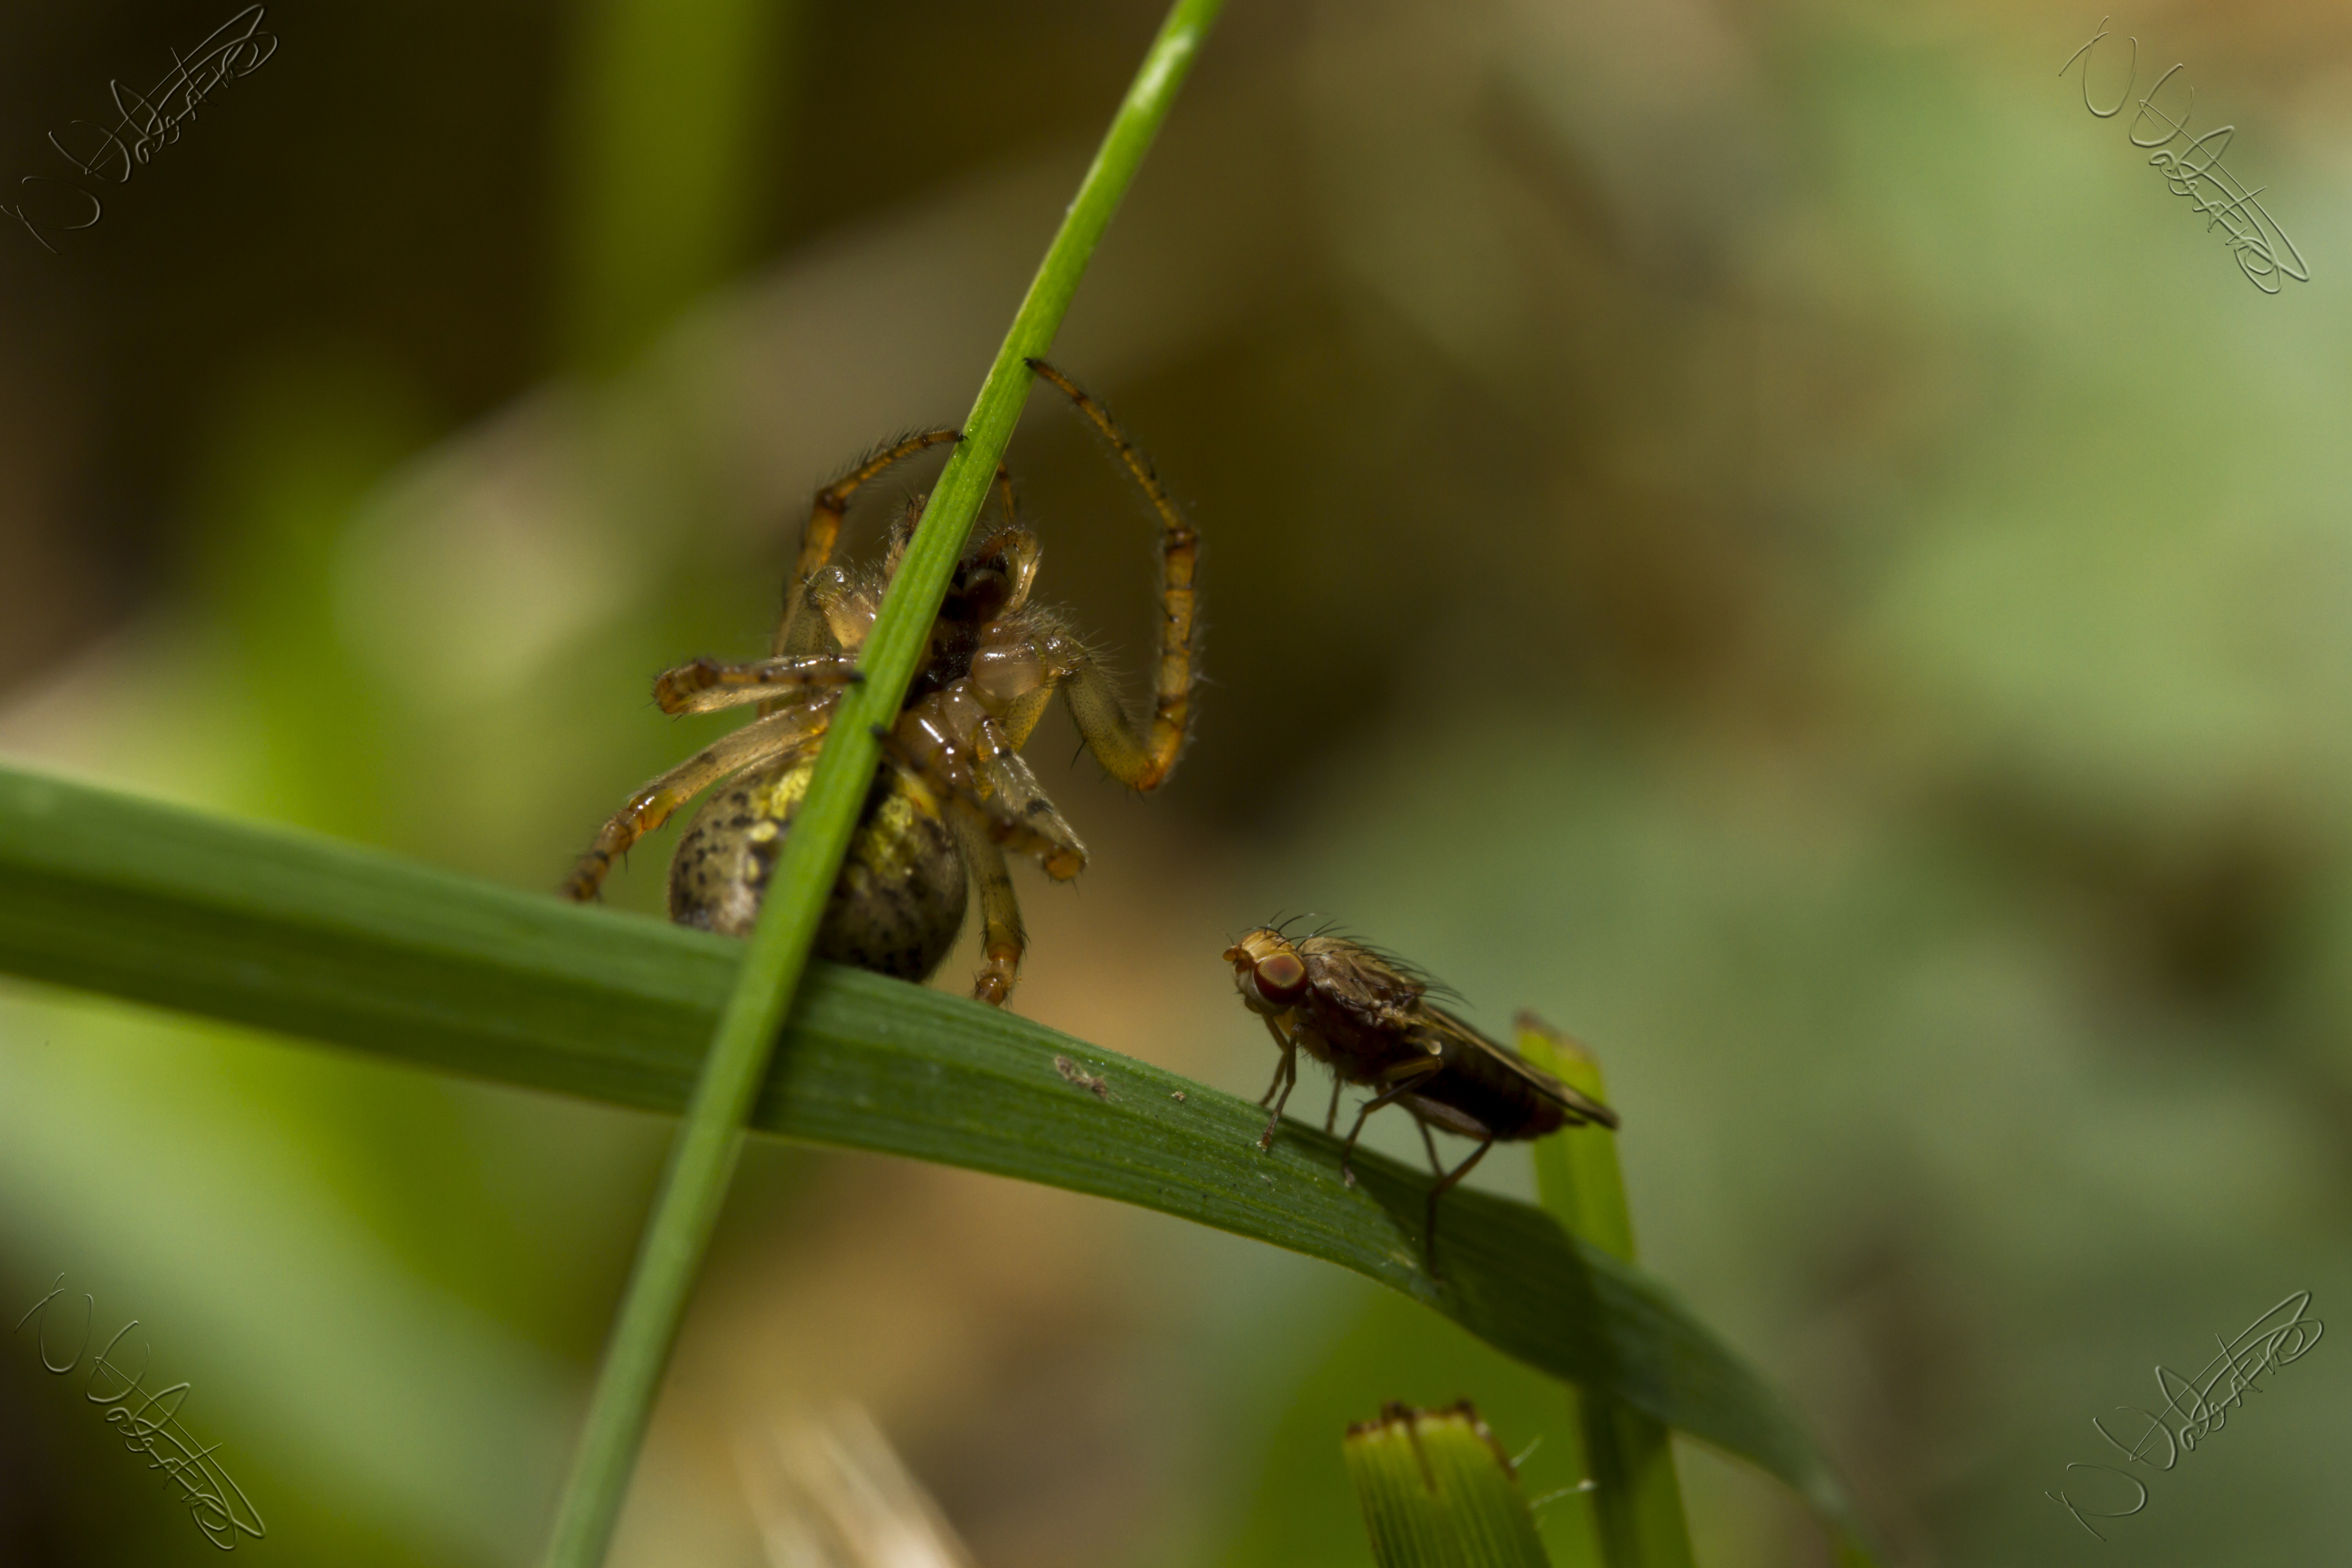
nature, photography, flower, fly, wildlife, green, insect, macro, canon, garden, fauna, invertebrate, close up, spider, outdoors, uk, dragonfly, 7d, damselfly, peterborough, macro photography, arthropod, plant stem, dragonflies and damseflies